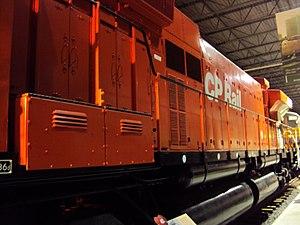
Locomotive diesel électrique C.P.R. 4744 at railexpo
Le Musée ferroviaire canadien est un musée des transports sur rail situé à Delson en Montérégie, Québec. Il est également connu sous le nom commercial Exporail qui lui a été attribué lors de sa dernière campagne de développement. Il détient la plus importante collection au Canada d'équipements ferroviaires, soit plus de 160 véhicules dont des locomotives, des wagons de marchandises, des voitures pour passagers, et des tramways. De plus, Exporail conserve près de 10 000 petits objets, 400 000 documents d'archives. Le centre d'archives est agréé et est ouvert la semaine au public. Plusieurs activités extérieures sont accessibles aux visiteurs durant l'été dont une balade en tramway, un circuit de train de jardin et un train de passagers.